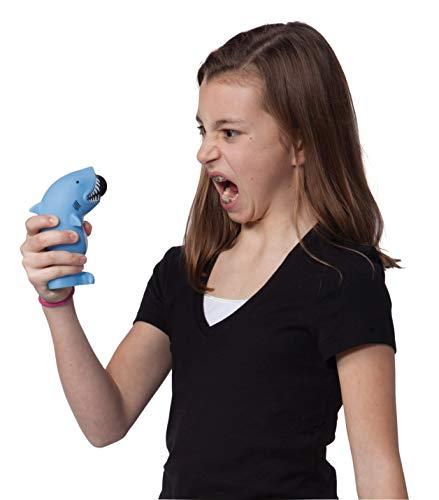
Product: Hog Wild Shark Popper Toy - Shoot Foam Balls Up to 20 Feet - 6 Balls Included - Age 4+
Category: Toys & Games | Sports & Outdoor Play | Blasters & Foam Play
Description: Collect them all 6 balls included.
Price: $9.90
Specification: ProductDimensions:5.5x2.2x3inches|ItemWeight:7.8ounces|ShippingWeight:8.8ounces(Viewshippingratesandpolicies)|DomesticShipping:ItemcanbeshippedwithinU.S.|InternationalShipping:ThisitemcanbeshippedtoselectcountriesoutsideoftheU.S.LearnMore|ASIN:B00BIK3YFO|Itemmodelnumber:54620|Manufacturerrecommendedage:4-15years